Jeon Joonho

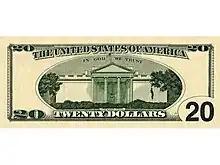
"Jeon Joonho, THE WHITE HOUSE, 2005-2006, Digital Animation, 32 min 16 sec"

Jeon received his Bachelor of Fine Arts from Dong-eui University in Busan, South Korea and Master of Arts from Chelsea College of Art and Design in London, United Kingdom.